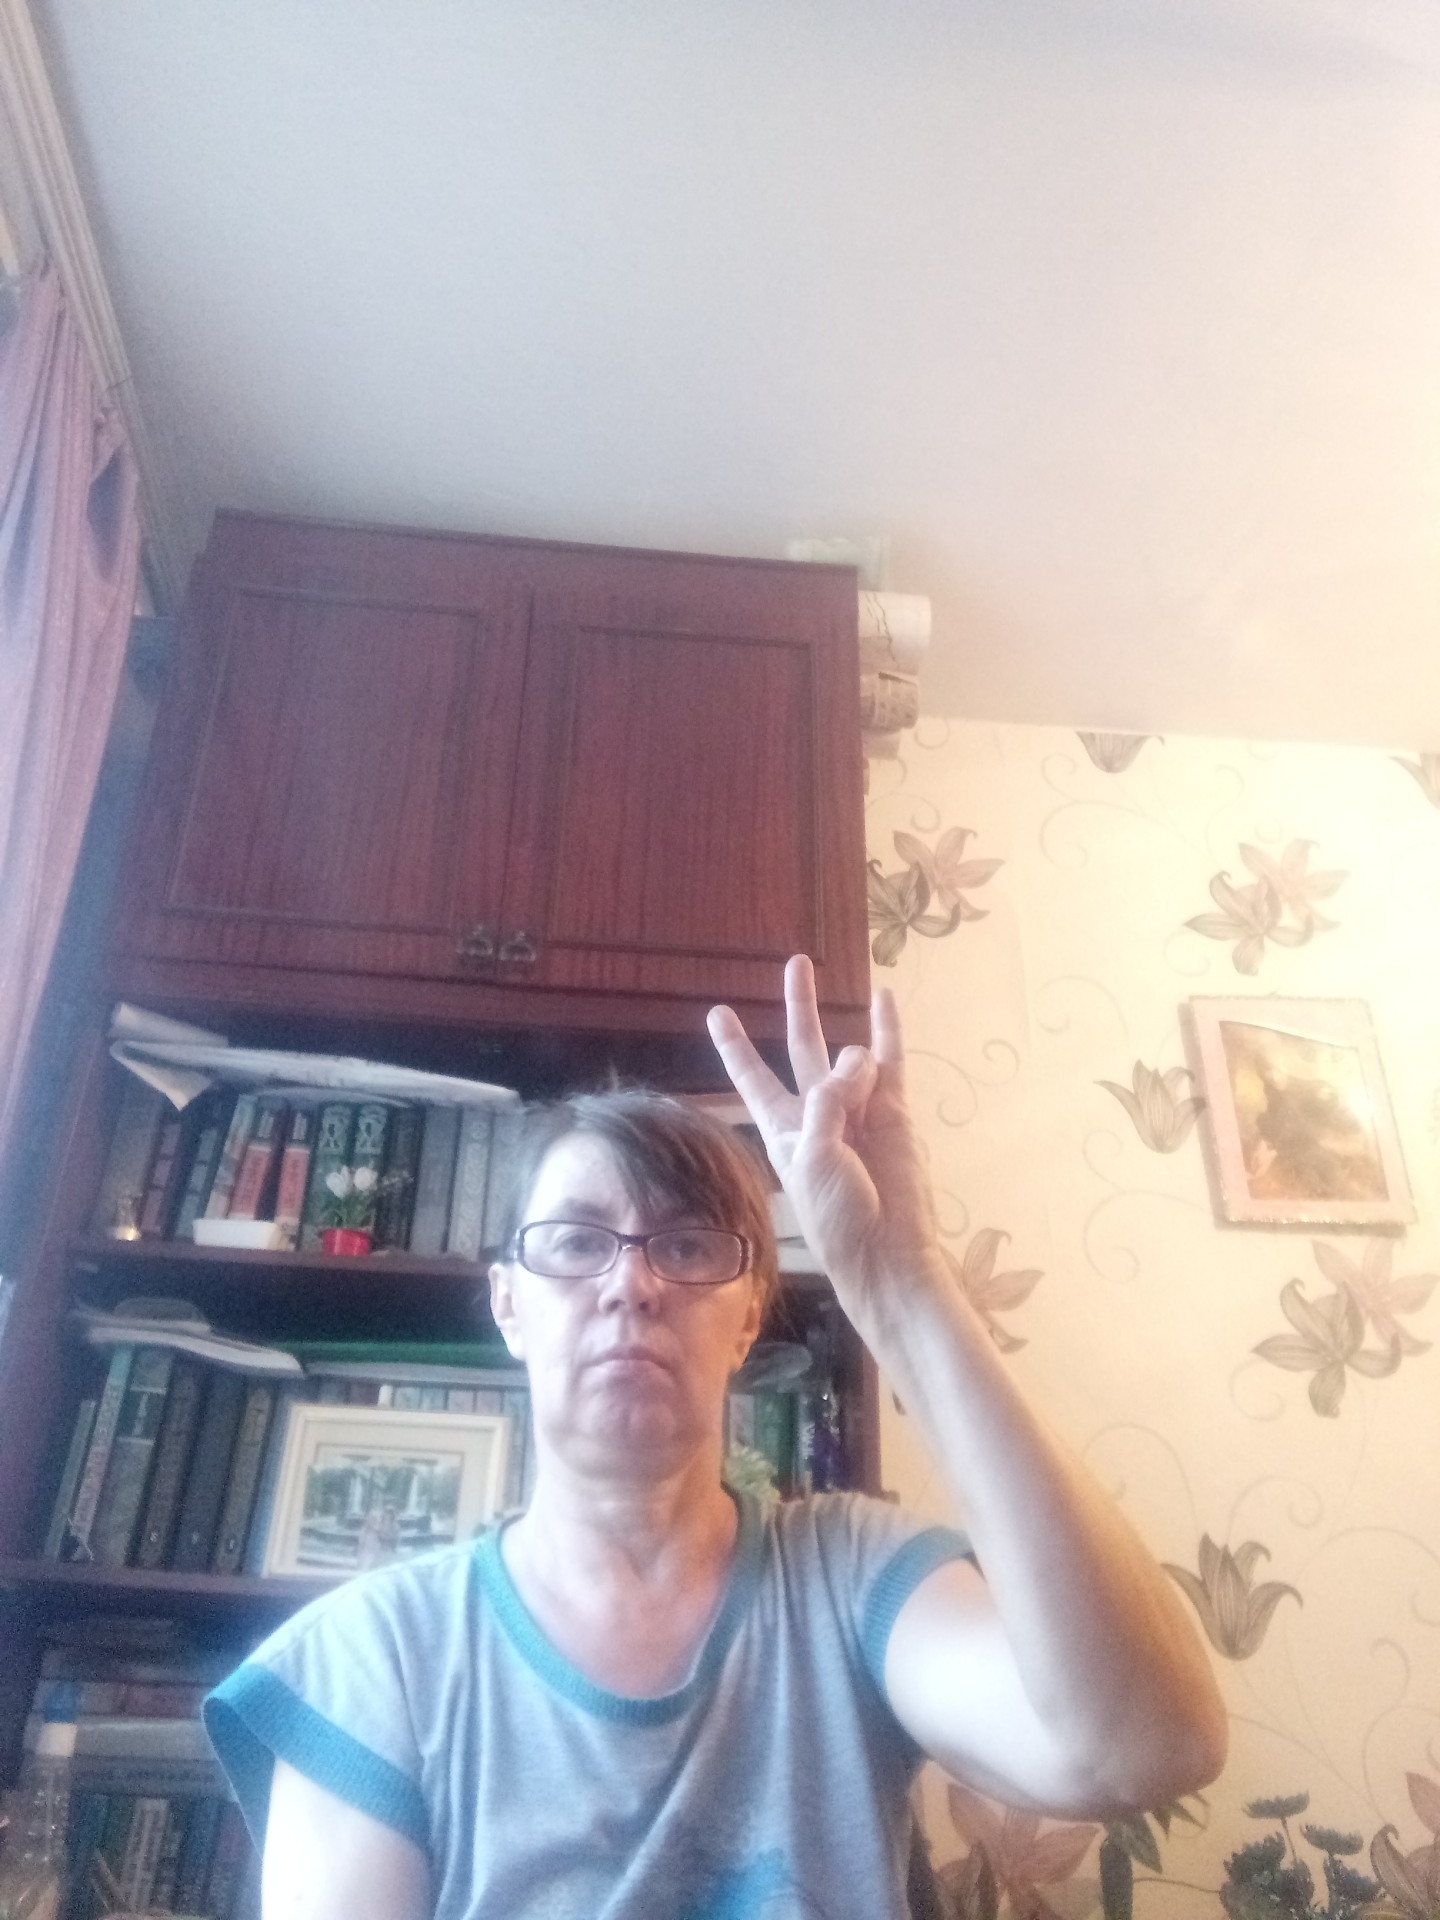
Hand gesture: three3